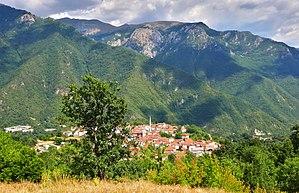
Velebrdo est un village de l'ouest de la Macédoine du Nord, situé dans la municipalité de Mavrovo et Rostoucha. Le village comptait 750 habitants en 2002.